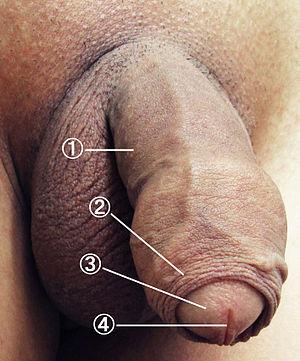
Le pénis humain, ou la verge, est l’organe masculin de miction et de copulation chez l'Homo sapiens. Il appartient à l'appareil urinaire et à l’appareil reproducteur masculin.